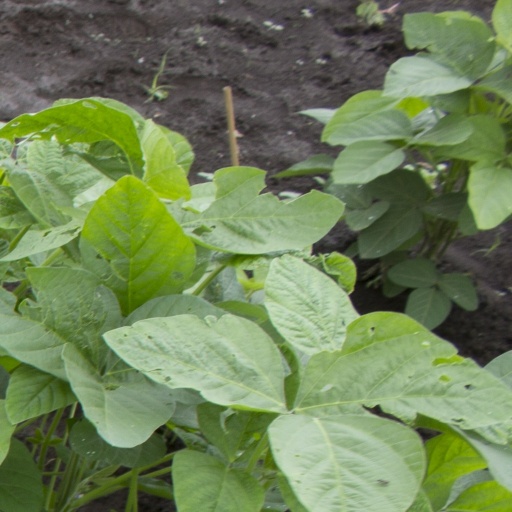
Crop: soybean